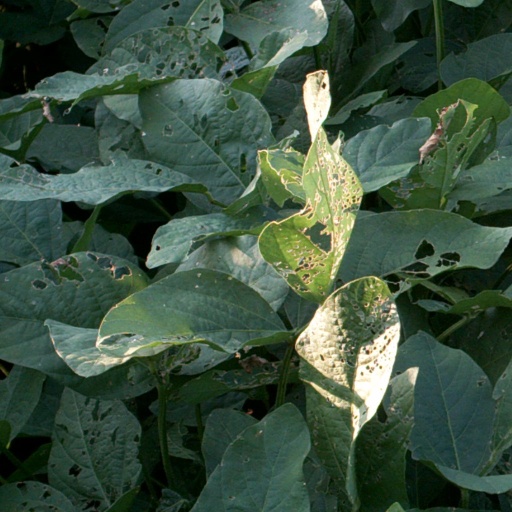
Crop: soybean